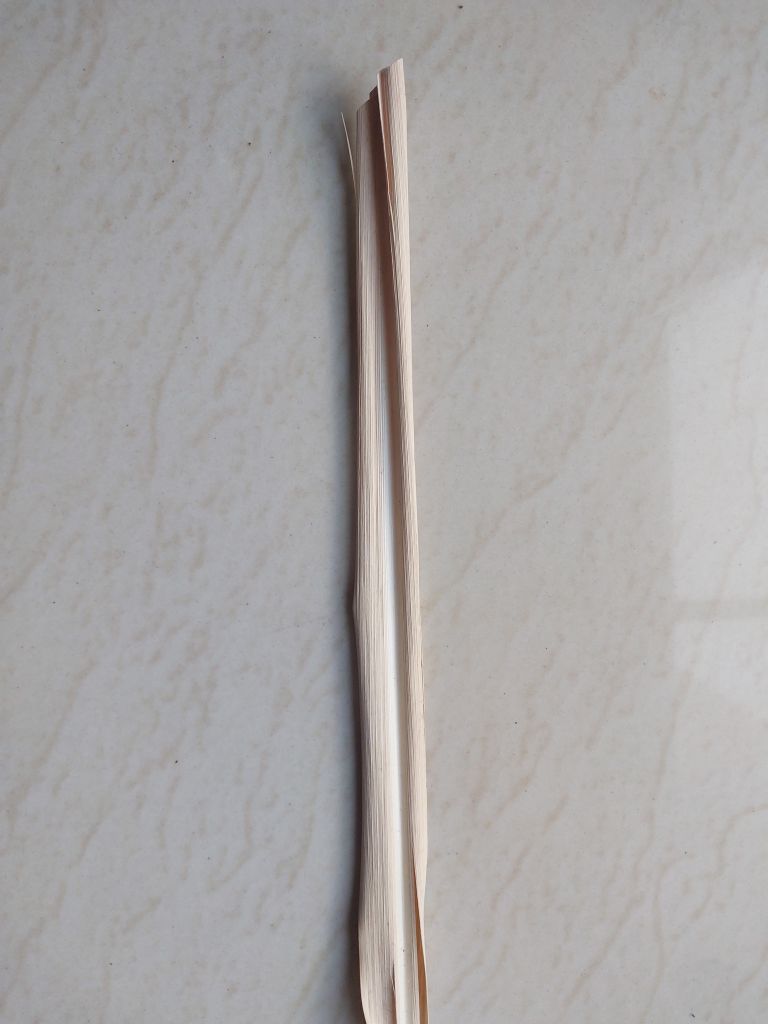
Label: Dried